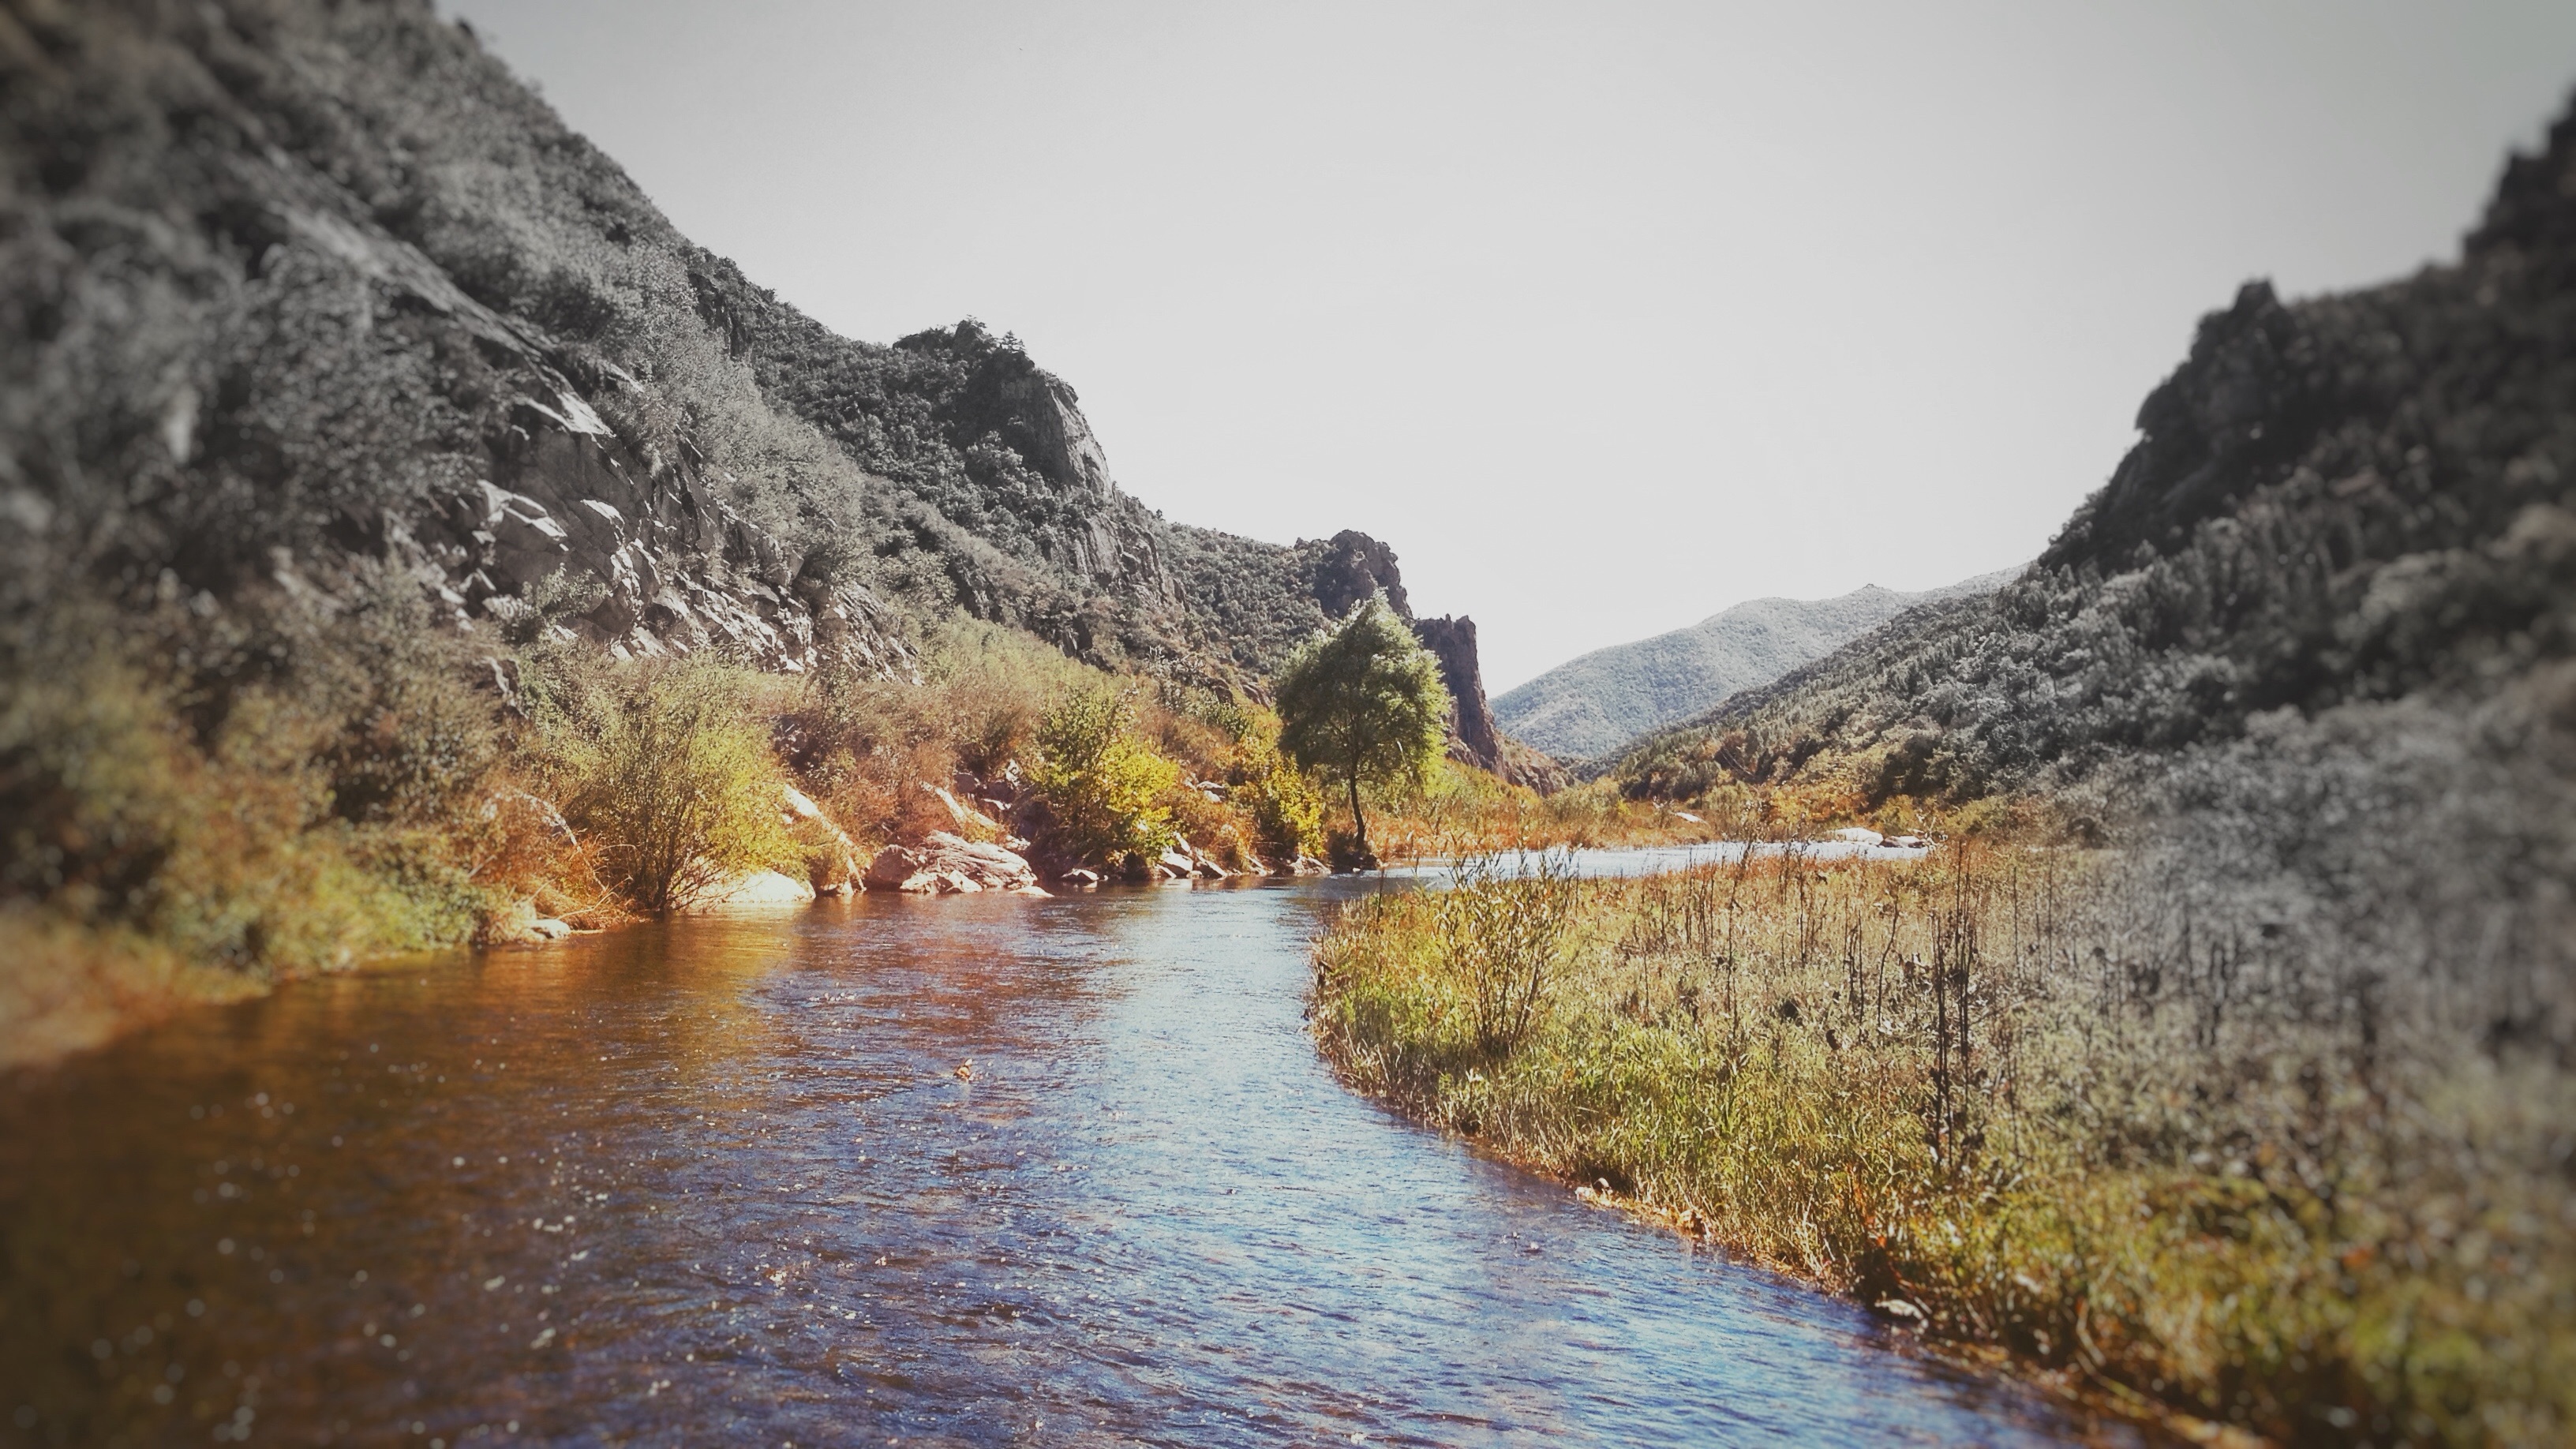
mountain, lake, river, valley, fjord, loch, wadi, landform, tarn, geographical feature